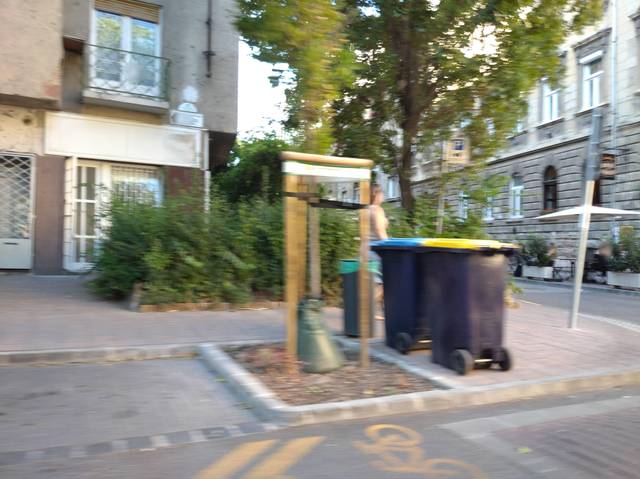
Region: Hungary
Coordinates: 47.485, 19.079